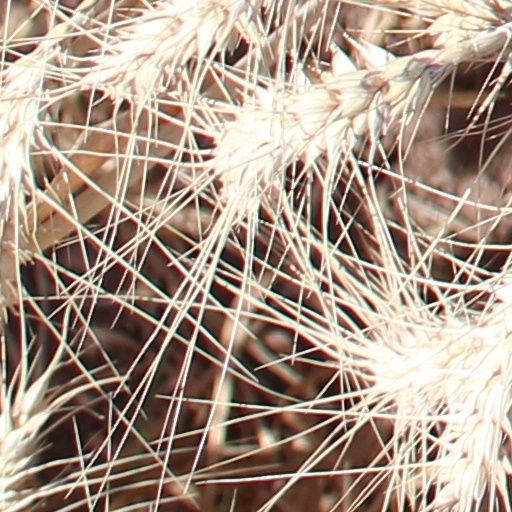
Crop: wheat